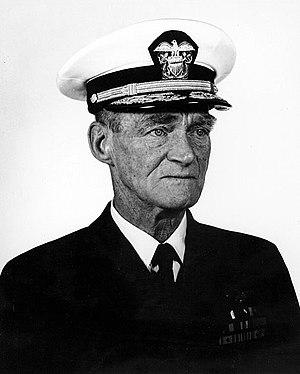
Marc Andrew « Pete » Mitscher, né le 26 janvier 1887 à Hillsboro et mort le 3 février 1947 à Norfolk, est un amiral de la Marine des États-Unis, pendant la Seconde Guerre mondiale. Spécialiste de l'aéronautique navale, commandant du groupe aérien du porte-avions USS Saratoga à sa mise en service, il a été le premier à y effectuer un appontage. Premier commandant du porte-avions Hornet, il l'a commandé lors du raid sur Tokyo et à la bataille de Midway en 1942. Placé à la tête de la Force Opérationnelle des Porte-Avions Rapides au début de 1944, il s'est illustré lors du bombardement de la grande base japonaise de Truk, puis lors des batailles décisives de la guerre du Pacifique, en mer des Philippines, et pour le golfe de Leyte, enfin devant Iwo Jima et Okinawa, en 1945.